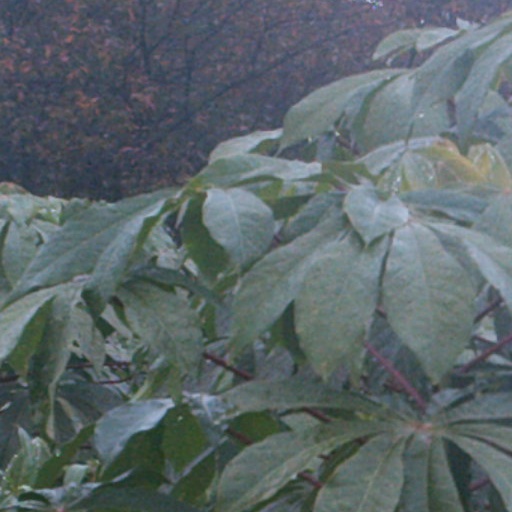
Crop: cassava